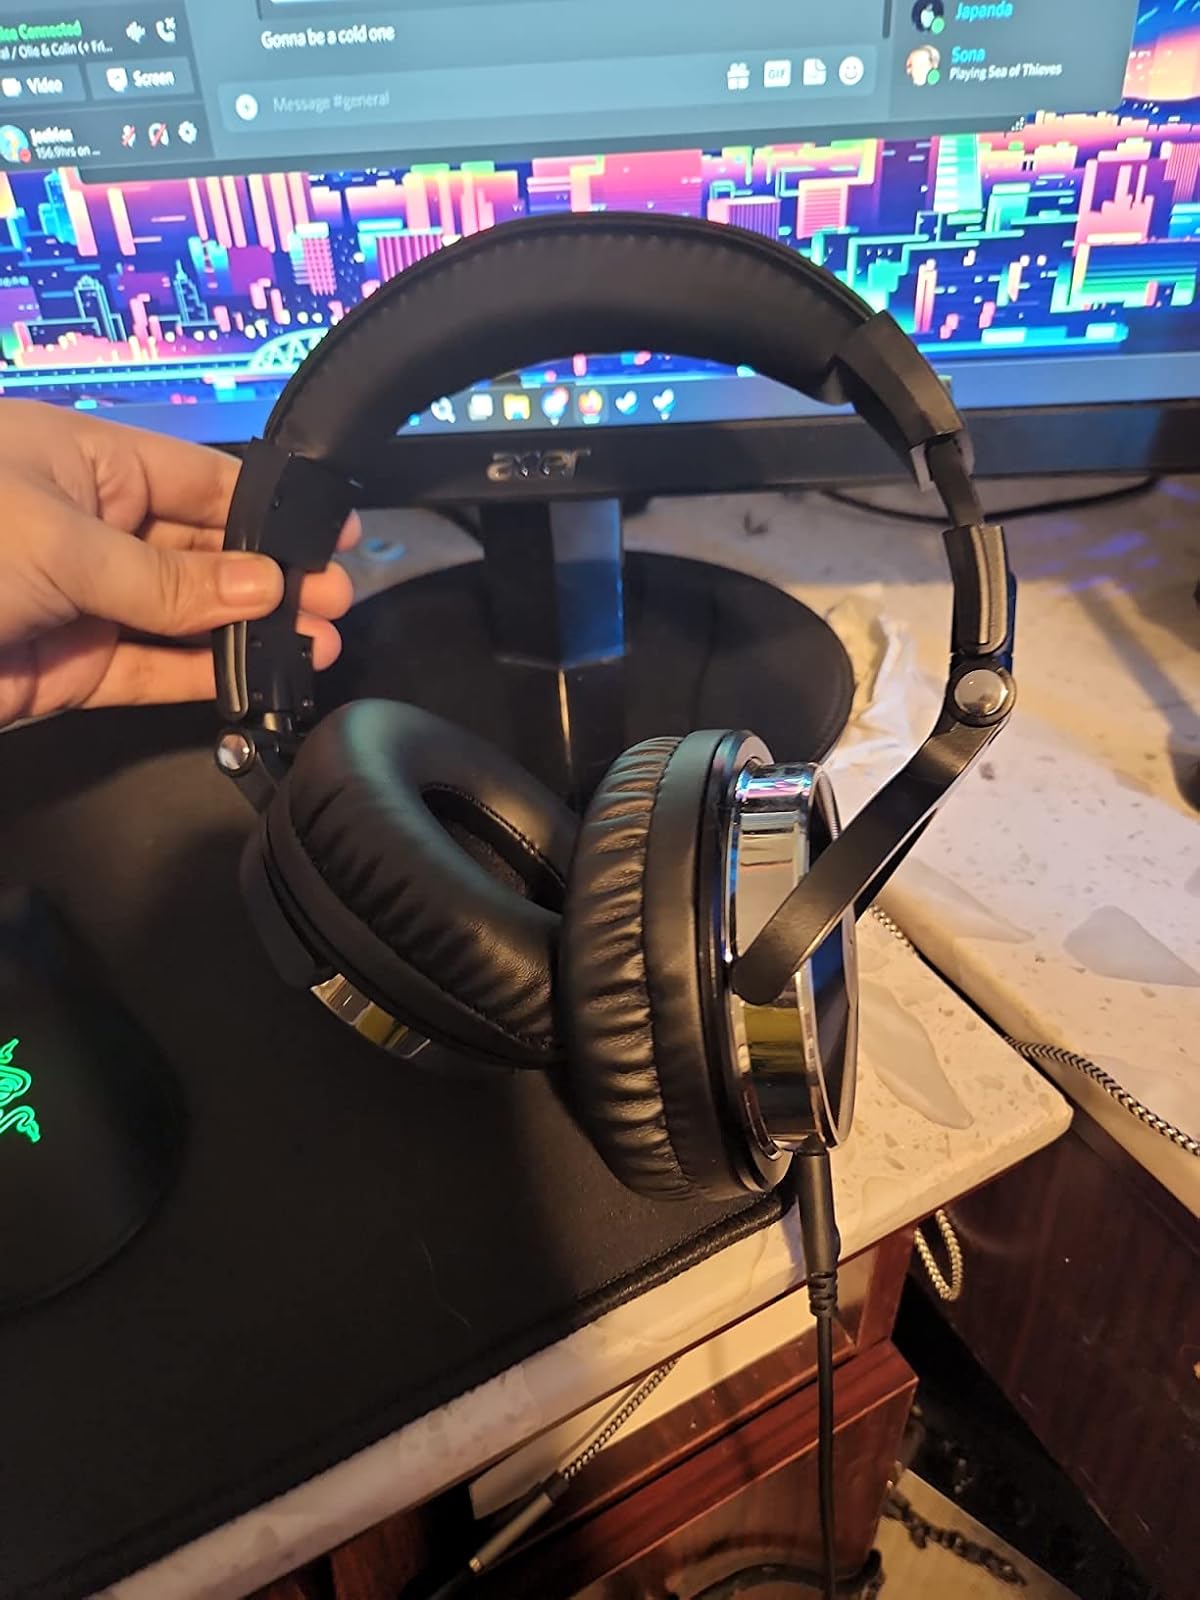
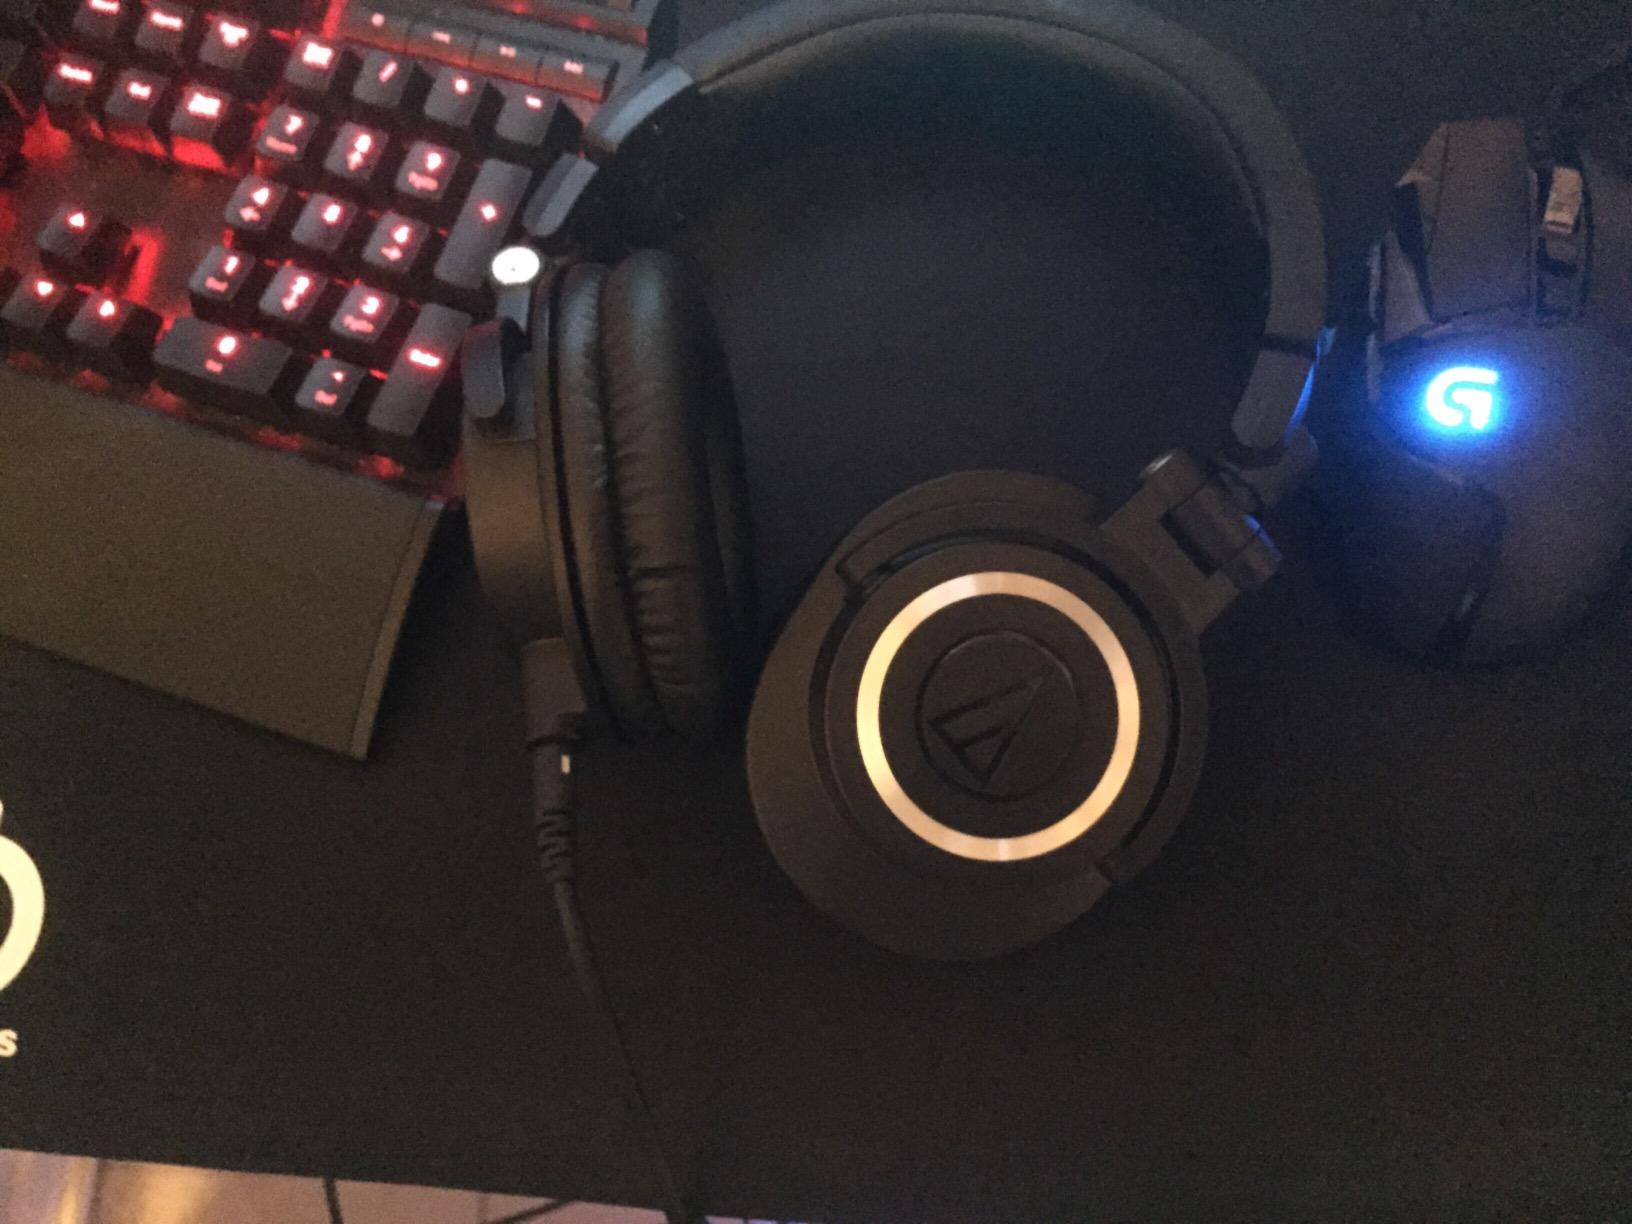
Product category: headphones
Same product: no